The Lily of Poverty Flat

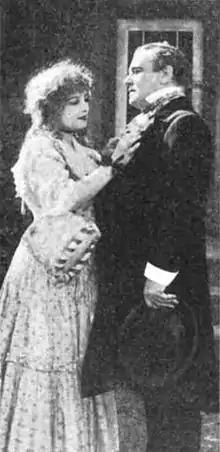
Beatriz Michelena as Lily and Andrew Robson (actor) as Jack Hamlin in a publicity still made for the film published in a feature article on the film in "Overland Monthly"

The Lily of Poverty Flat was a book by Bret Harte adapted into the 1915 film of the same name. The plot features a fictional Northern California mining town called Poverty Flat. The movie version was filmed near Santa Cruz, California. Described as a genteel Western, the film reportedly met with meagre box office results. It was directed by George E. Middleton.